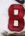
Number: 8